Gerard Goalen

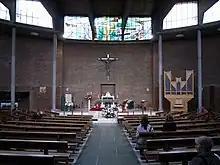
Inside view of St Thomas More

St Gabriel, Islington was designed in 1966 by Gerard Goalen to seat 500–600. It is built from dark grey brick, with a concrete and aluminium roof. The walls were designed to be windowless to shut out road traffic noise. Goalen also built the adjoining two-storey presbytery and a two-storey community centre.